Ismael Alicea

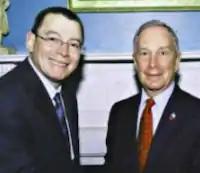
Alicea with Mayor Bloomberg in 2009

Ismael Alicea (1954-2015) was a librarian, particularly well known for his work at the New York Public Library. Alicea held many positions in the library over 36 years, starting as a clerk in 1971. He received a Master of Library and Information Science in 1982 and served as a librarian for many libraries in the Bronx. When he retired, Alicea was the associate director of adult education and outreach for the library. During his time at the library, Alicea collaborated with colleagues to compile several major bibliographies.